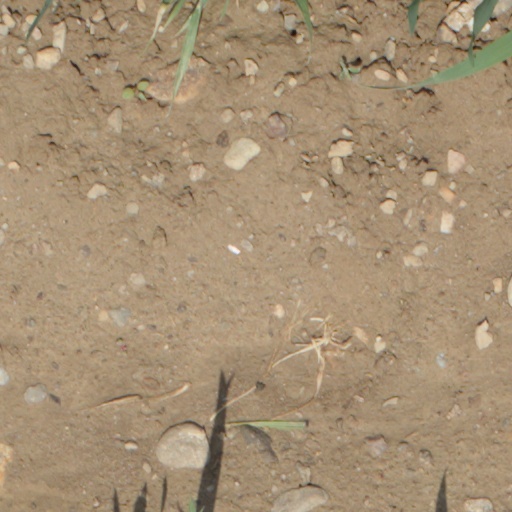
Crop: wheat